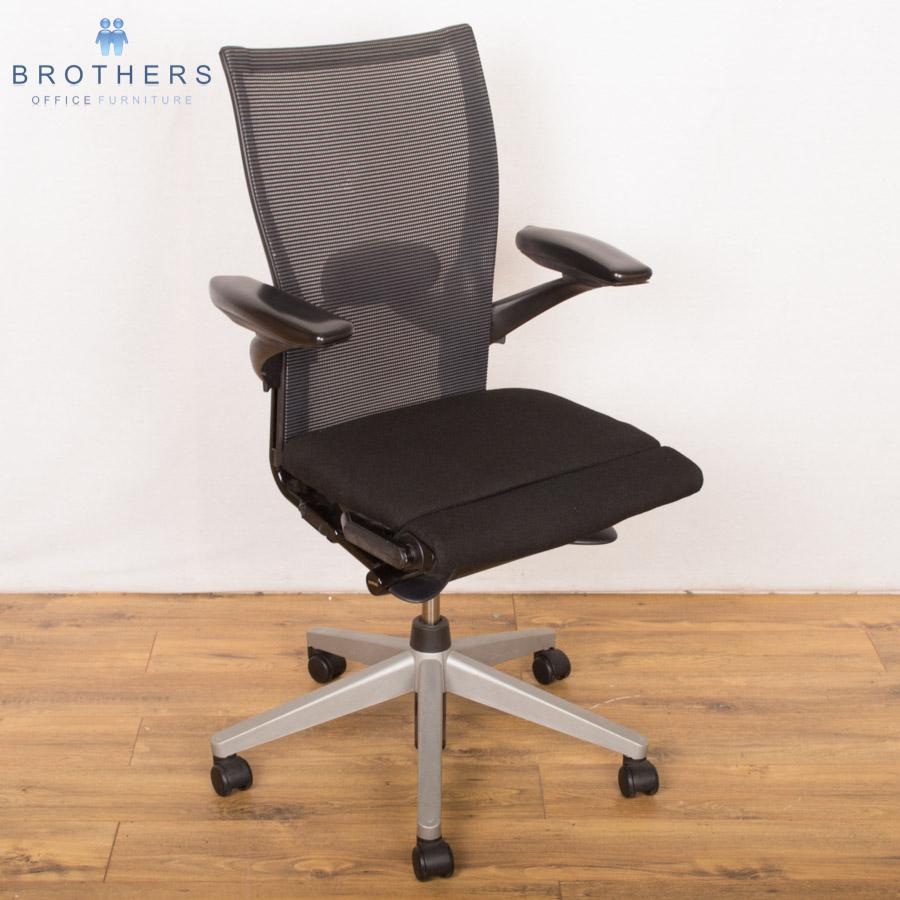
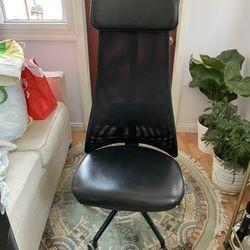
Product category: items_chair
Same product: no